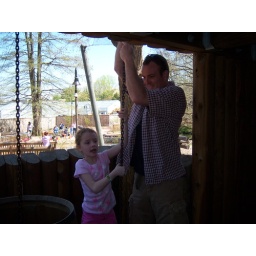
Jacky and Daddy hoisting the bucket in the tree house at Shaws Garden. 04-20-2008